Wayne Maurice Caron

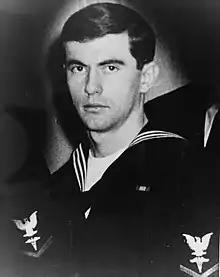

Wayne Maurice Caron (November 2, 1946 – July 28, 1968) was a United States Navy hospital corpsman who was killed in action while serving with a Marine Corps rifle company in the Vietnam War. For heroic actions above and beyond the call of duty on July 28, 1968, he was posthumously awarded the United States military's highest decoration for valor—the Medal of Honor.